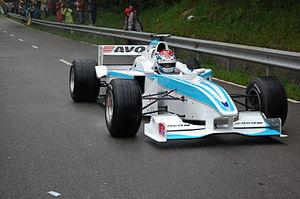
La Course de côte al Fito est une compétition automobile espagnole, disputée dans les Asturies depuis 1970, dans la sierra del Sueve, près de l'église de San Miguel. Elle est sous la responsabilité de la Real Federación Española de Automovilismo.
Denny Zardo est un pilote automobile de courses de côte et sur circuits italien.